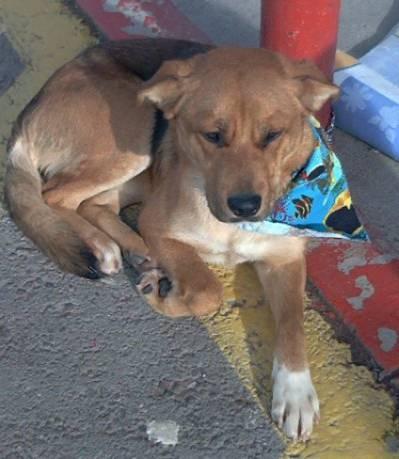
dog